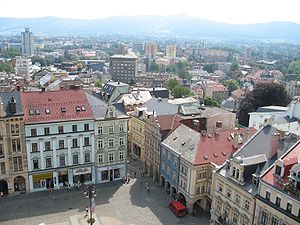
Liberec
Udsigt fra rådhuset.
Liberec er en tjekkisk by og hovedstad i regionen af samme navn. Byen ligger i Bøhmen i det allernordligste af Tjekkiet. Den har 104.445 indbyggere.